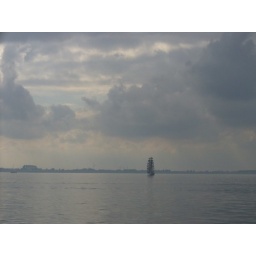
No wind where is the land in Holland only sky and water !